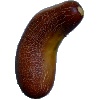
Label: Cucumber Ripe 1